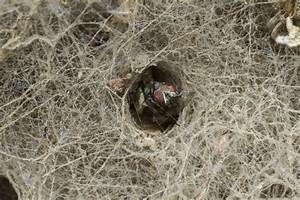
Label: ragno